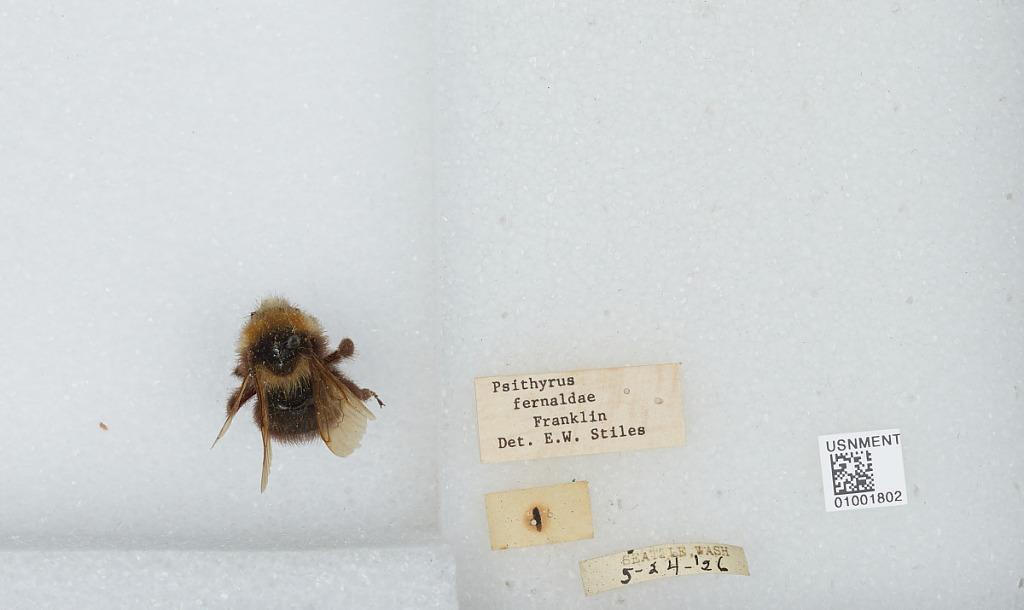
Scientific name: Bombus (Psithyrus) fernaldae (Franklin)
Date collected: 1926-5-24
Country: United States
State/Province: Washington
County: King
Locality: Seattle
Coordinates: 47.6097, -122.333
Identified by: Stiles, E. W.